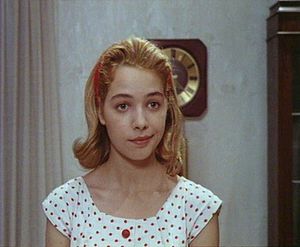
Mili Avital
Mili Avital er en israelsk skuespiller. Hun havde en vellykket filmkarriere i Israel, hvor hun blandt andet blev tildelt prisen for bedste kvindelige birolle i 1992 og nomineret til bedste kvindelige hovedrolle i 1994 af det israelske filmakademi.